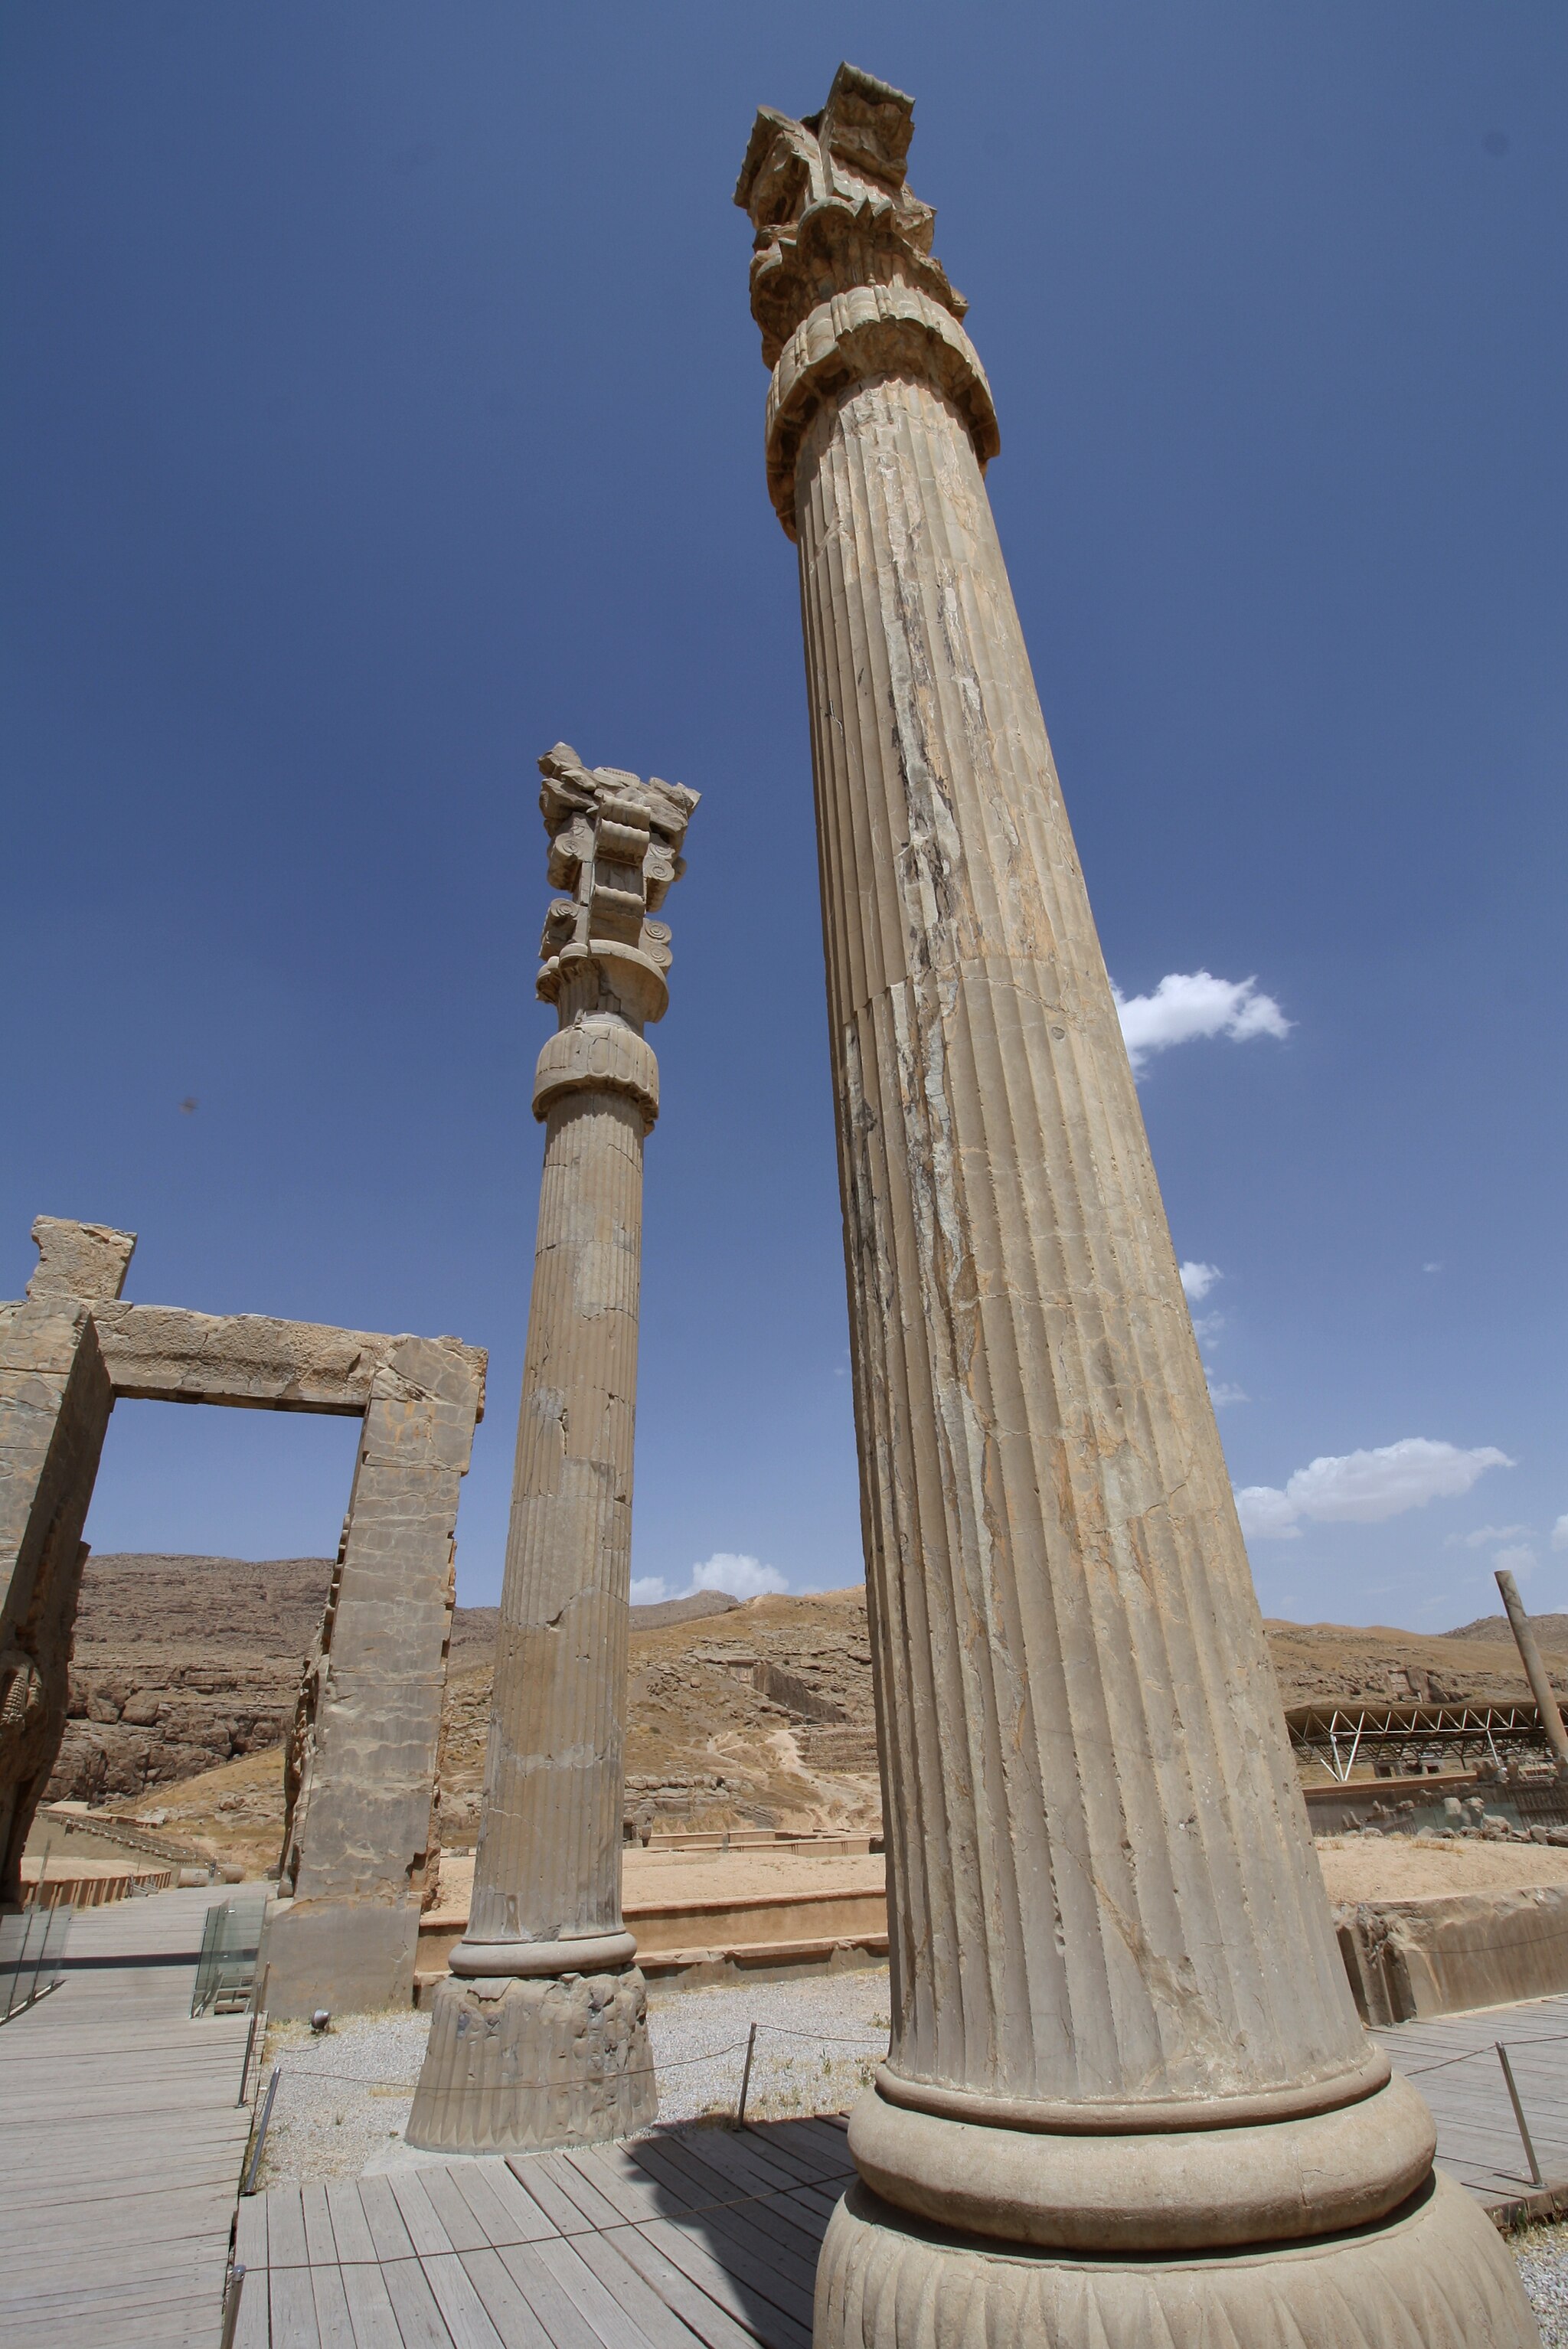
Title: Persepolis (19508103066)
Description: Persepolis , Iran
Date: 2015-06-11 11:28
Categories: Flickr images reviewed by FlickreviewR 2, 2015 in Persepolis, Columns in Gate of All Nations, Files from Blondinrikard Fröberg Flickr stream